North Sea Empire

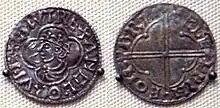
Penny of Cnut the Great

Early in 1017, probably because he was king by right of conquest not more normal means, Cnut divided England into four earldoms on the Scandinavian model: Wessex he governed directly, and of his allies Thorkell the Tall became Earl of East Anglia, Eric Haakonsson retained Northumbria, which Cnut had already given him, and Eadric Streona became Earl of Mercia. But the last was disgraced and executed within a year. In 1018, Cnut revived at least two earldoms in Wessex and at a meeting at Oxford, his followers and representatives of the English agreed that he would govern under the laws of King Edgar.